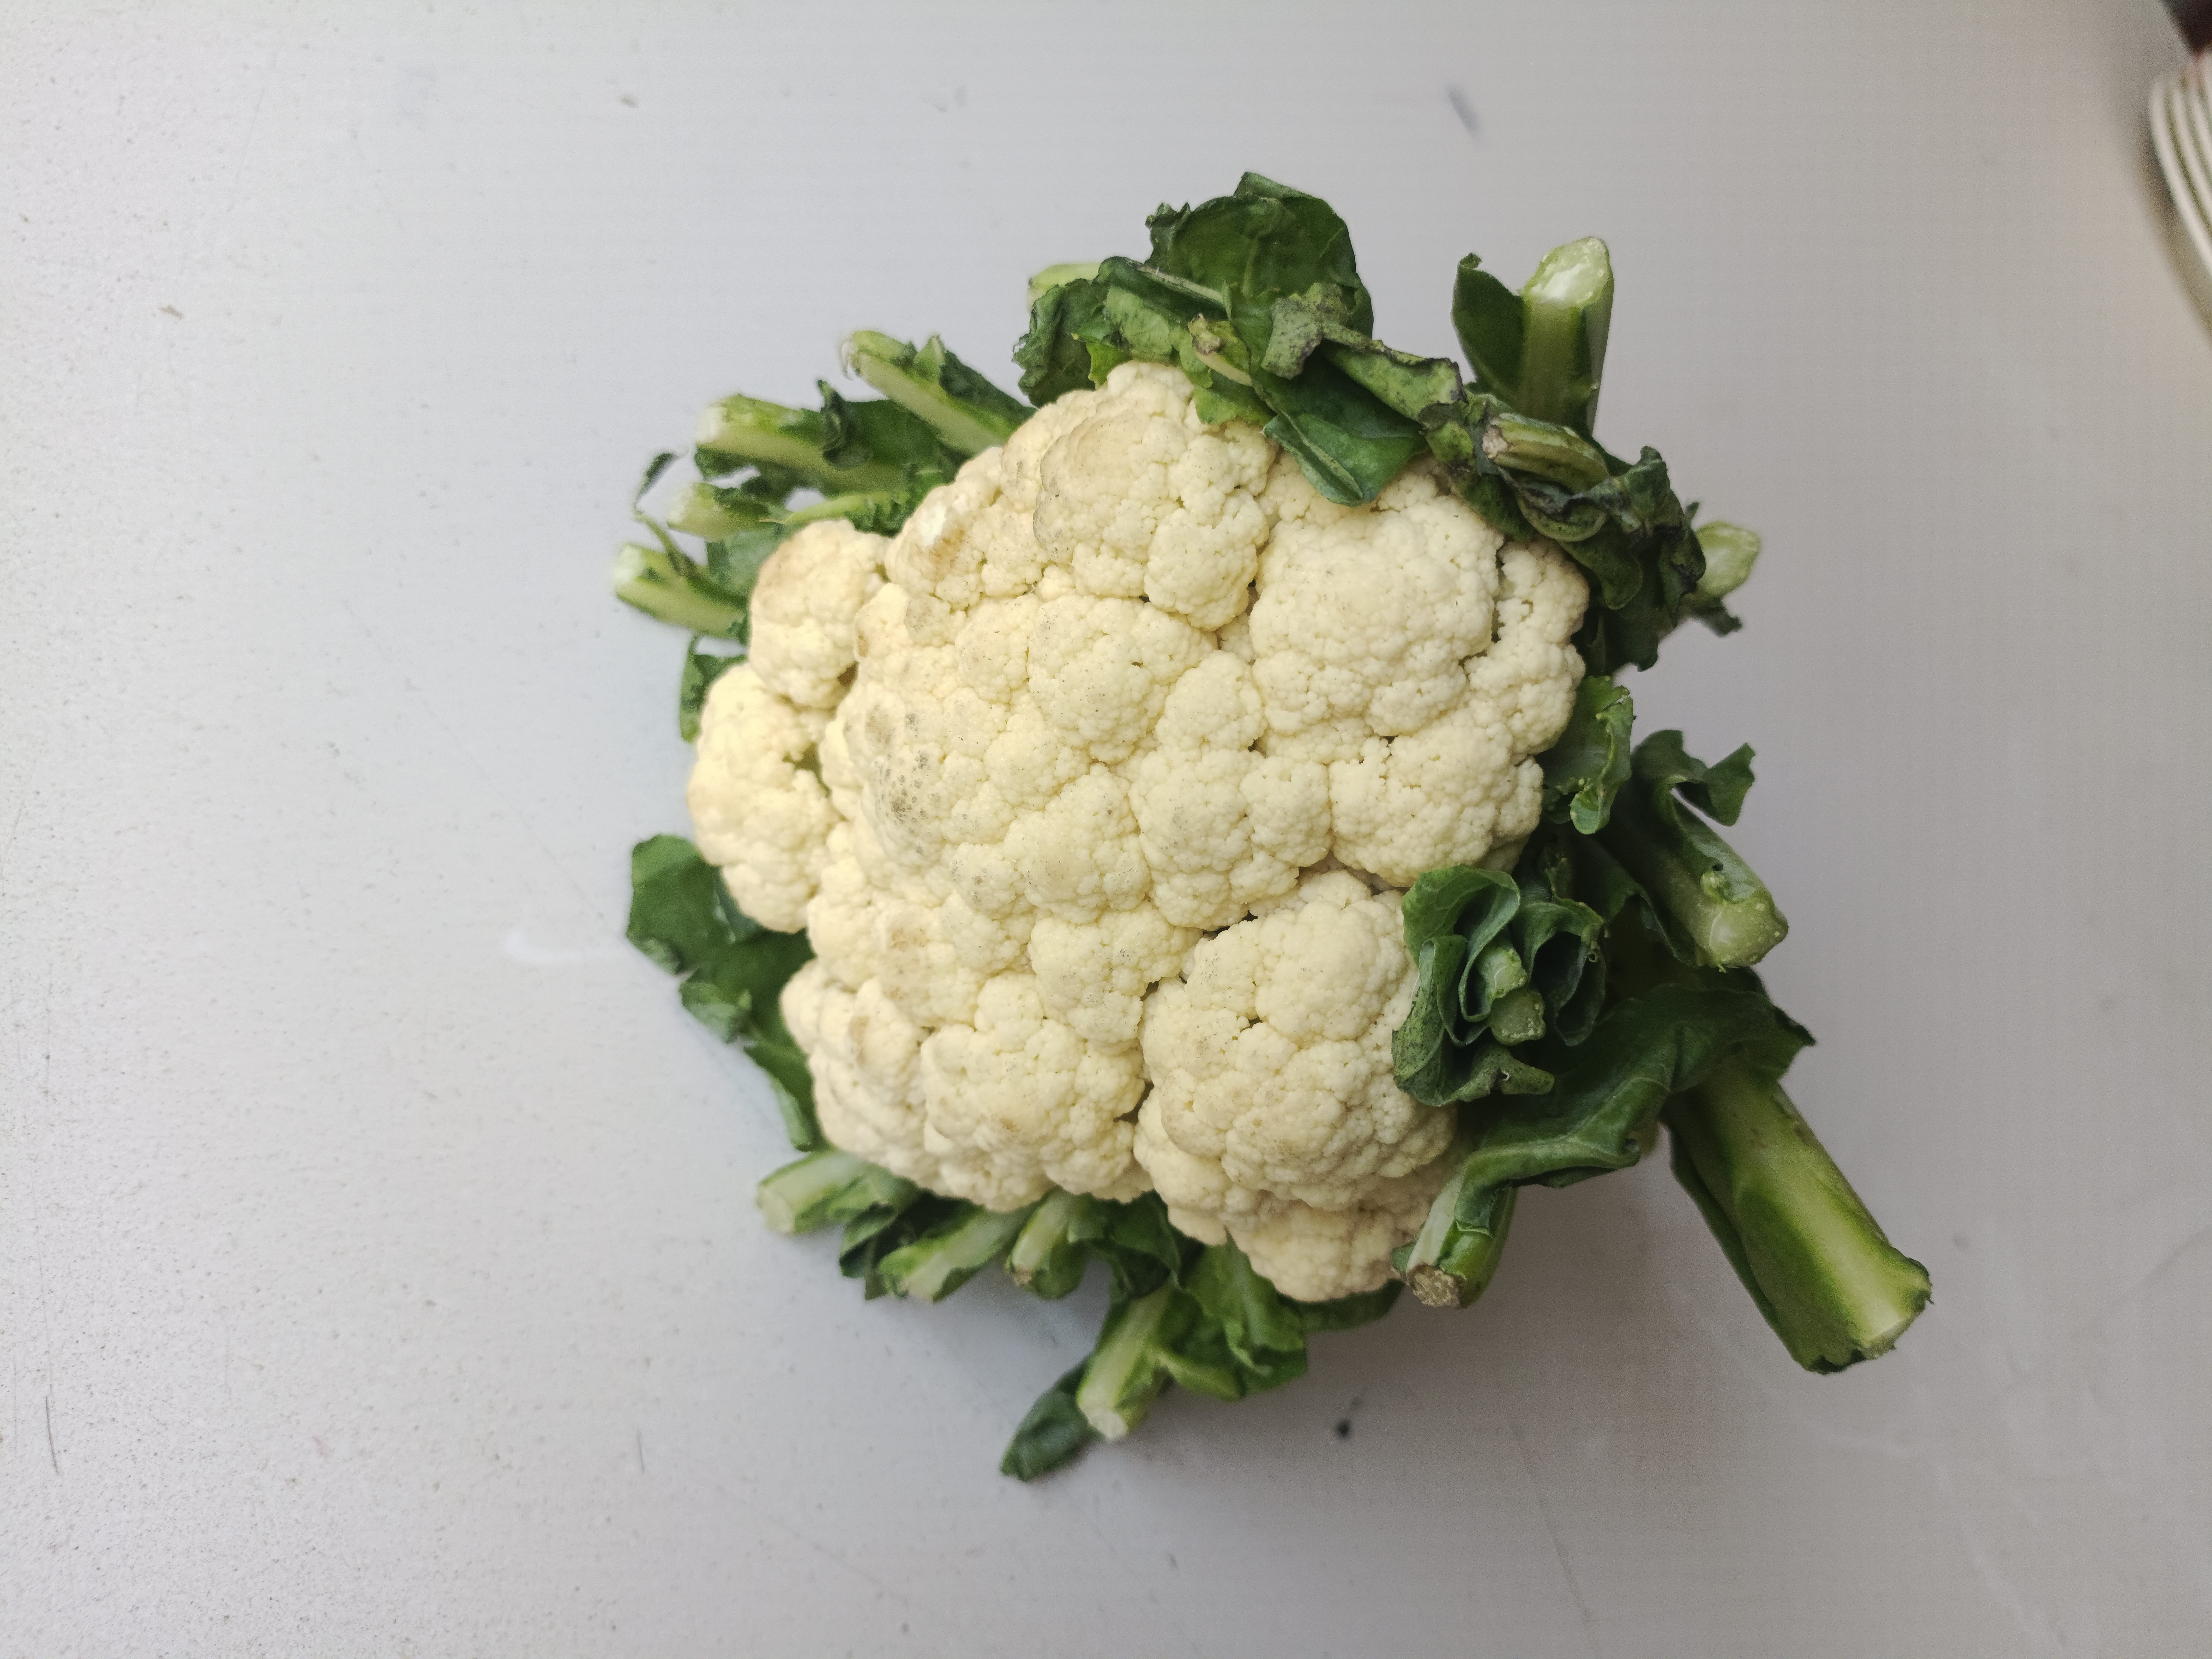
Label: Brassica oleracea